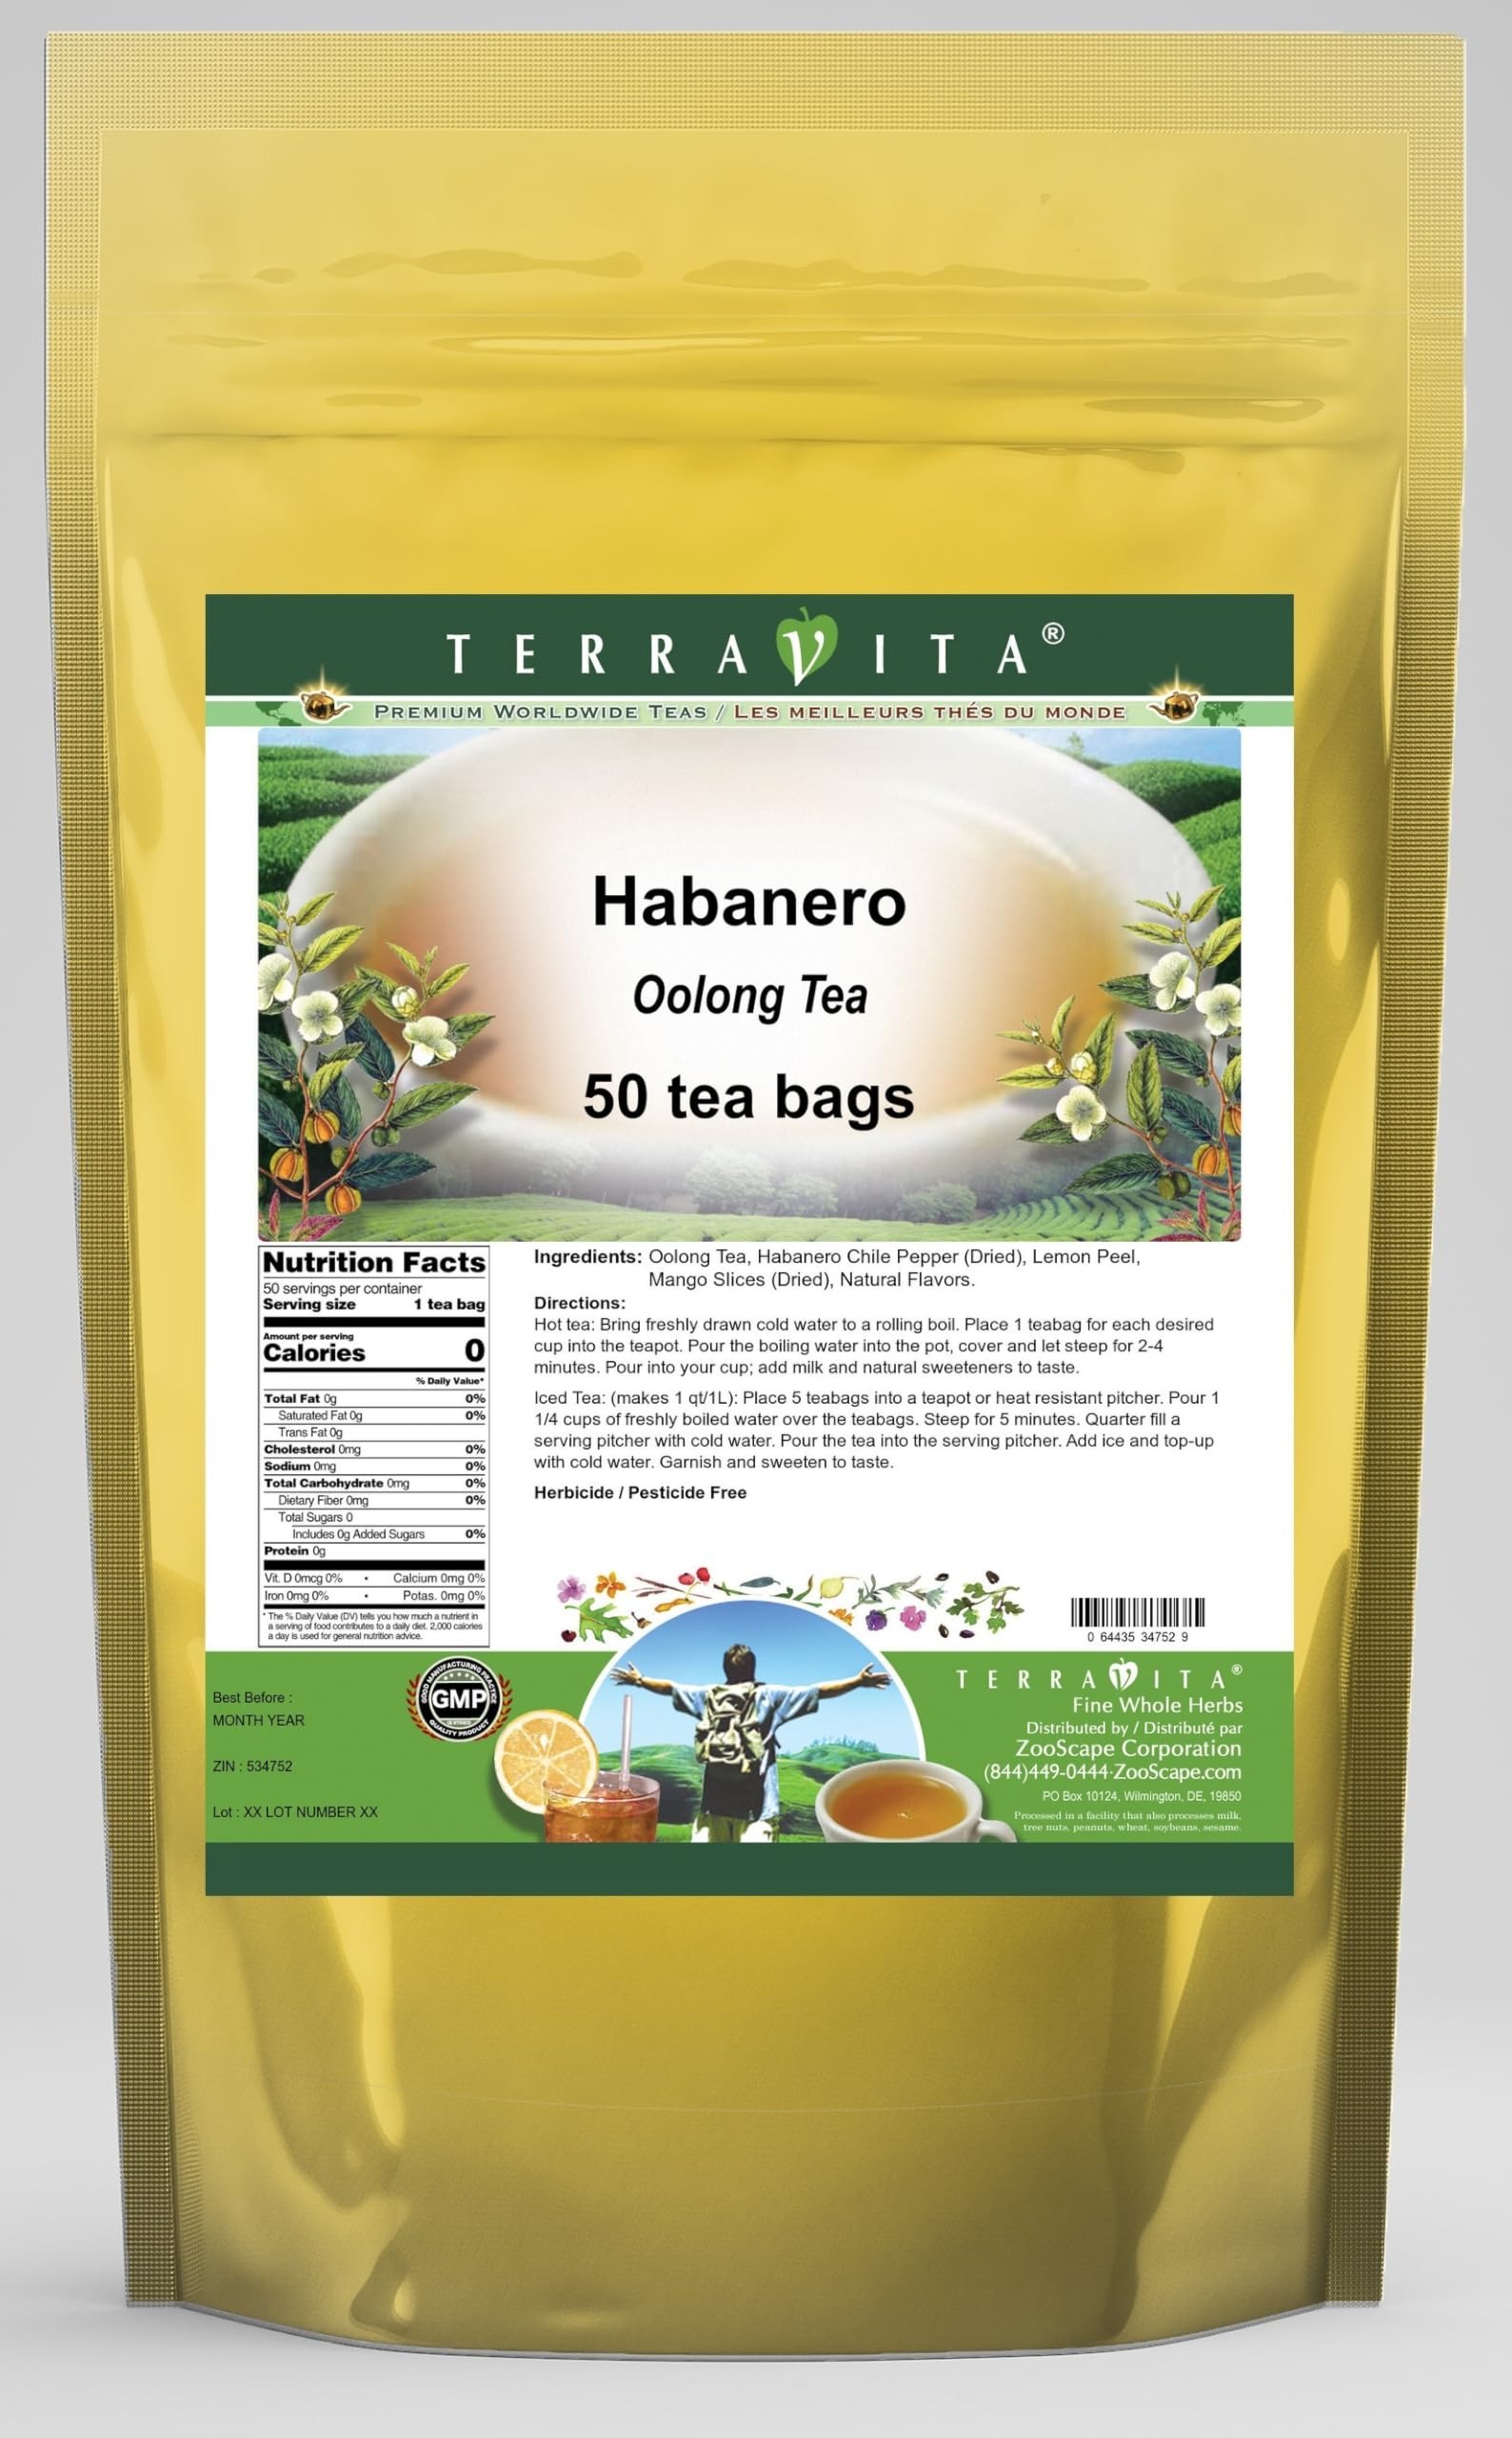
Item Name: Habanero Oolong Tea (50 tea bags, ZIN: 534752) - 2 Pack
Bullet Point 1: Our Habanero Oolong Tea is a luxurious flavored Oolong tea with Habanero Chile Pepper, Lemon Peel and Mango Slices that you can enjoy hot or cold! The Habanero flavor and aroma is wonderful! - Ingredients: Oolong tea, Habanero Chile Pepper, Lemon Peel, Mango Slices and Natural Habanero Flavor.
Bullet Point 2: No fillers.
Bullet Point 3: Manufacturer: TerraVita
Bullet Point 4: Size: 50 tea bags
Bullet Point 5: Oolong Tea Bags - Packed in a convenient upright pouch!
Product Description: Our Habanero Oolong Tea is a luxurious flavored Oolong tea with Habanero Chile Pepper, Lemon Peel and Mango Slices that you can enjoy hot or cold! The Habanero flavor and aroma is wonderful! - Ingredients: Oolong tea, Habanero Chile Pepper, Lemon Peel, Mango Slices and Natural Habanero Flavor. - Hot tea brewing method: Bring freshly drawn cold water to a rolling boil. Place 1 teabag for each desired cup into the teapot. Pour the boiling water into the pot, cover and let steep for 2-4 minutes. Pour into your cup; add milk and natural sweeteners to taste. - Iced tea brewing method: (to make 1 liter/quart): Place 5 teabags into a teapot or heat resistant pitcher. Pour 1 1/4 cups of freshly boiled water over the teabags. Steep for 5 minutes. Quarter fill a serving pitcher with cold water. Pour the tea into the serving pitcher. Add ice and top-up with cold water. Garnish and sweeten to taste. - TerraVita is an exclusive line of premium-quality, natural source products that use only the finest, purest and most potent ingredients found around the world. TerraVita is hallmarked by the highest possible standards of purity, potency, stability and freshness. All of our products are prepared with the highest elements of quality control, from raw materials through the entire manufacturing process, up to and including the moment that the bottles or bags are sealed for freshness and shipped out to you. Our highest possible standards are certified by independent laboratories and backed by our personal guarantee. - TerraVita exists to meet and ensure your family's health and wellness without the harmful effects of chemicals and health products. We strive to make all of our products affordable and reliable and are constantly searching the market to maintain our affordability and to look
Value: 100.0
Unit: Count

Price: 38.54